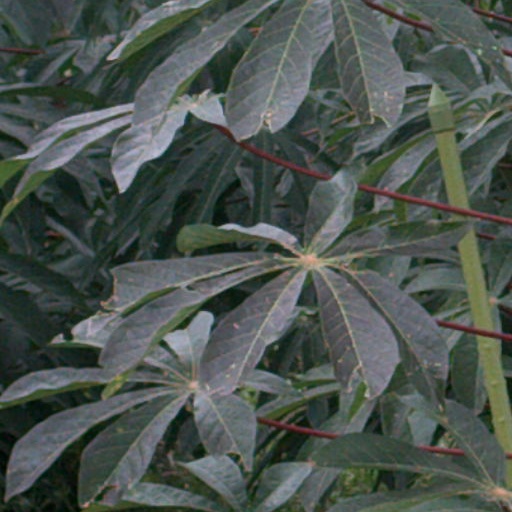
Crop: cassava